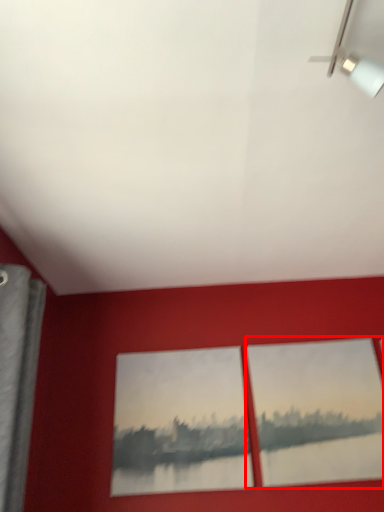
Question: From the image's perspective, what is the correct spatial relationship of picture frame (annotated by the red box) in relation to picture frame? Select from the following
(A) below
(B) above
Answer: B